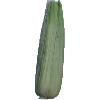
Label: Corn Husk 1